West Main Street Historic District (Charlottesville, Virginia)

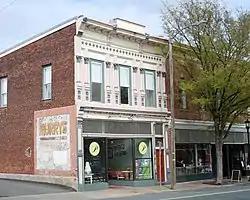
Commercial buildings at Cream Street

The West Main Street Historic District encompasses a late 19th and early 20th century commercial area of Charlottesville, Virginia, developed during the area's growth as a streetcar suburb. It is basically linear in character, extending along West Main Street from Ridge Street in the east to the railroad crossing west of 8th Street in the west. The oldest building in the district is the c. 1820 Inge's Store, and the district includes the city's memorial to Meriwether Lewis and William Clark.